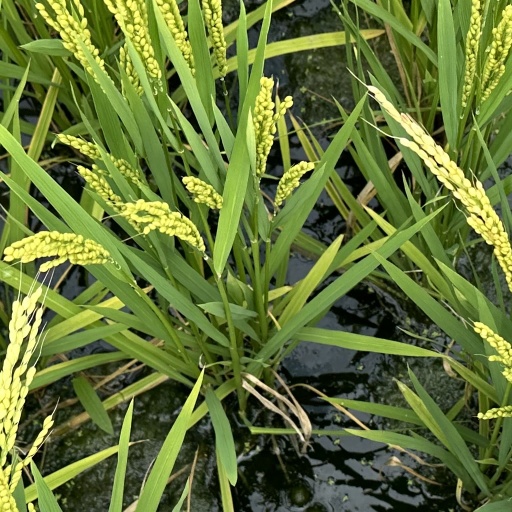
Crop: rice